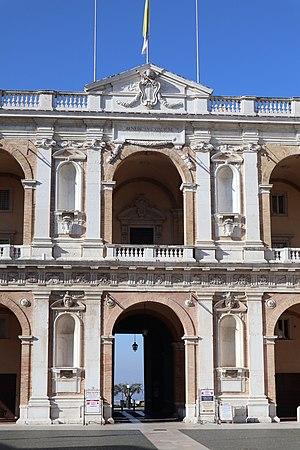
Le palais apostolique se trouve sur la Place de la Madonne à Loreto, dans les Marches.